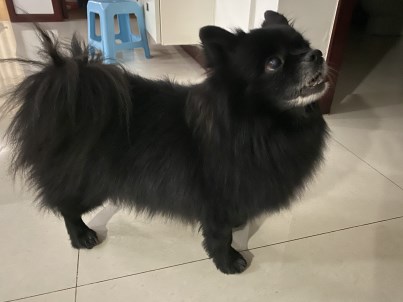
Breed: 1936-n000005-Pomeranian